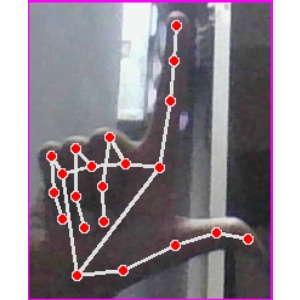
अक्षर: ल